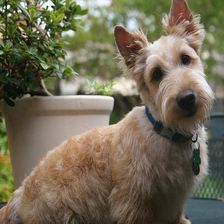
Species: dog
Breed: scottish terrier